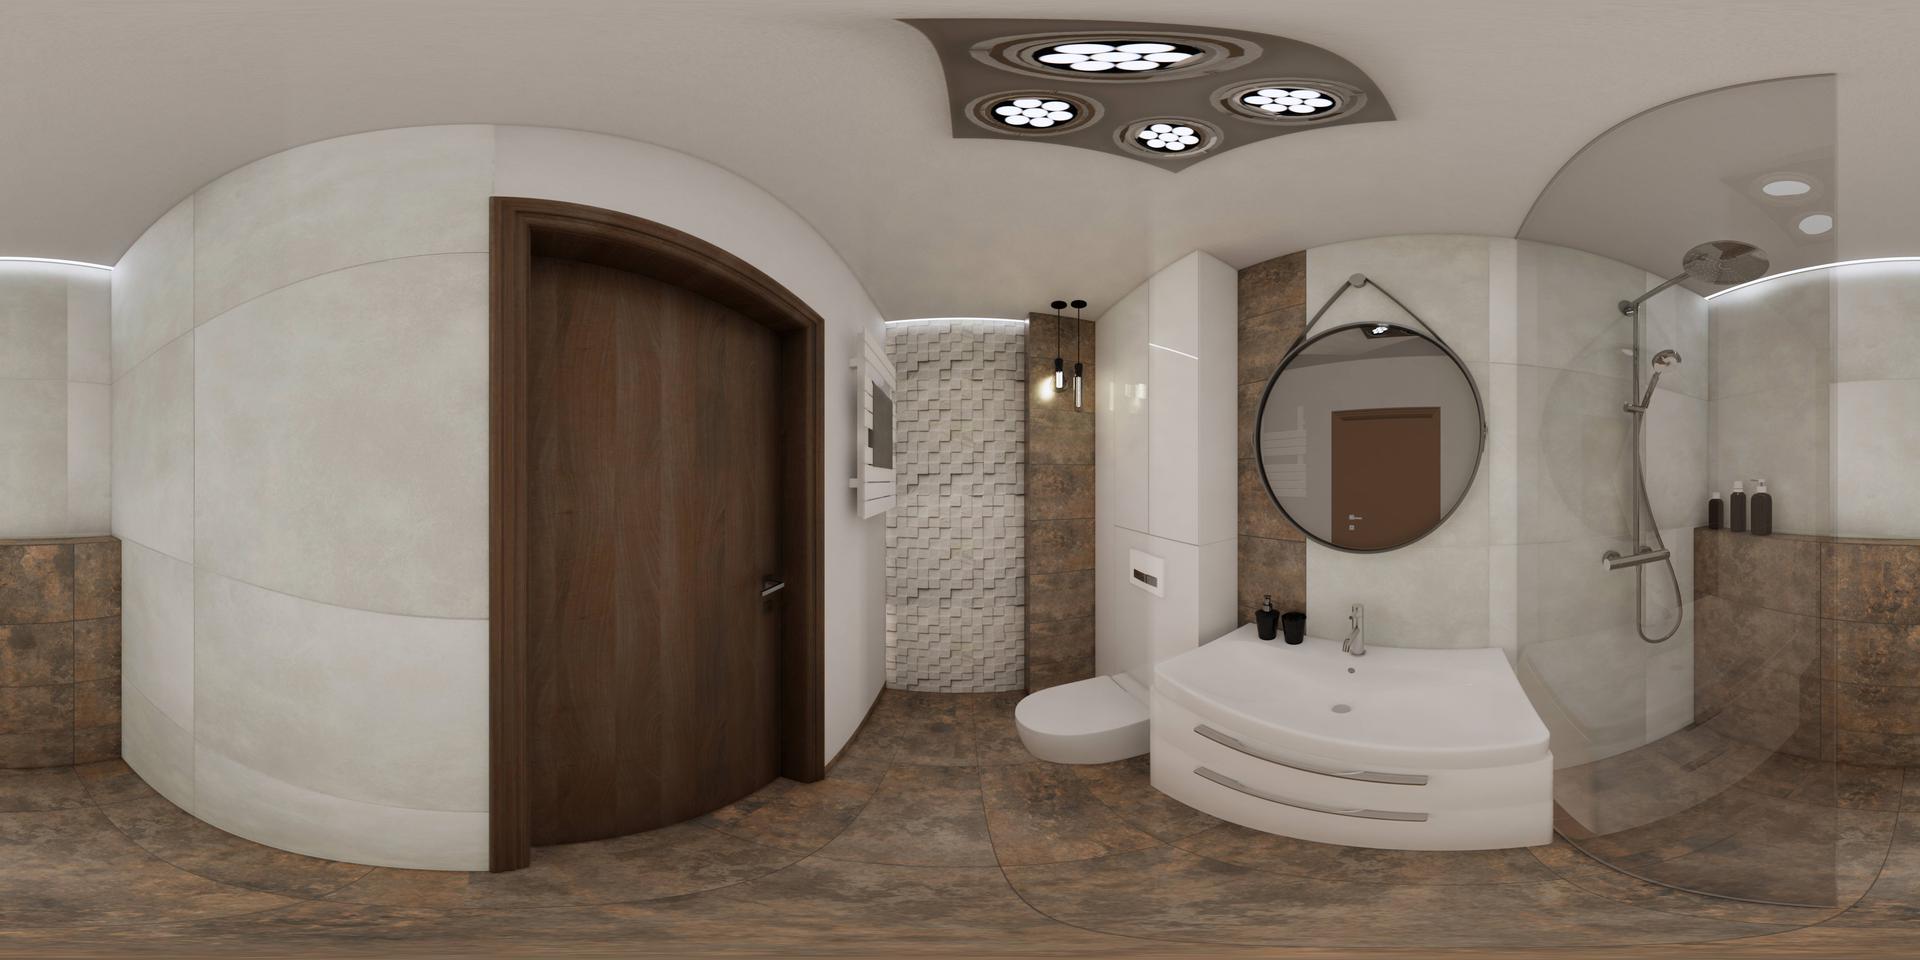
Referred object: the white wall-mounted toilet

Referred object: turn slightly left to find the wooden door

Referred object: the round mirror opposite the wooden door